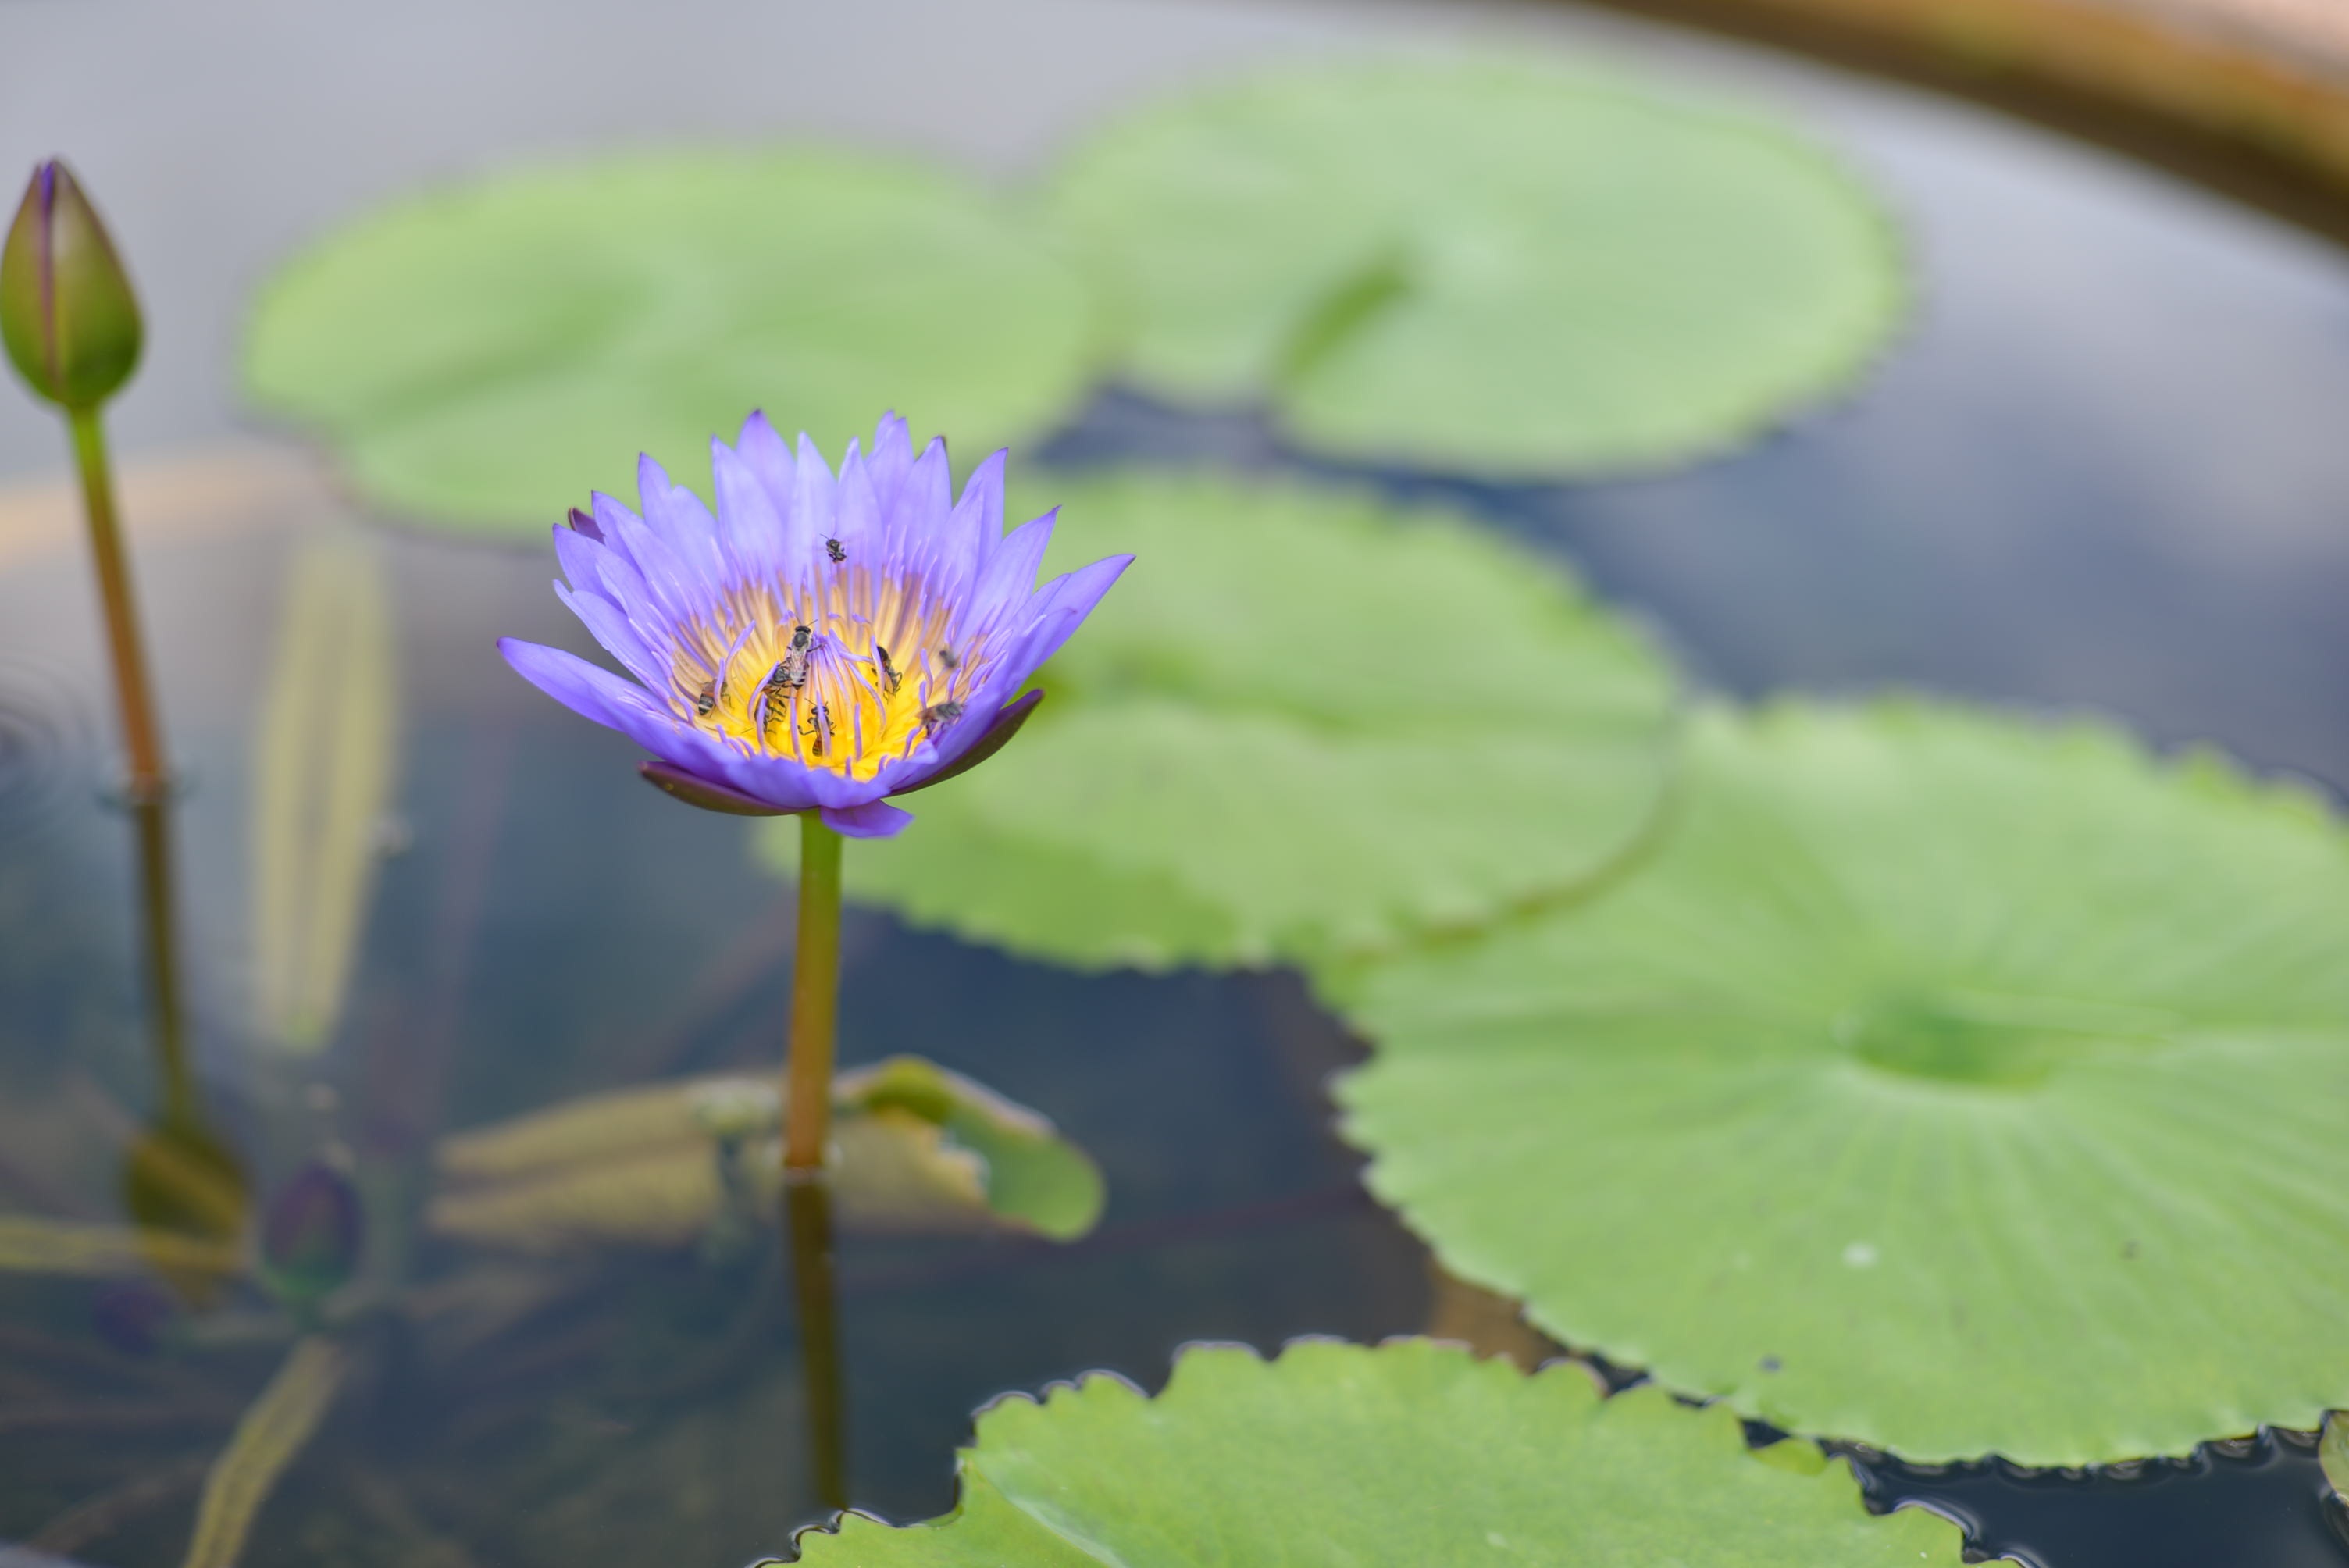
plant, leaf, flower, petal, pond, green, botany, sacred lotus, aquatic plant, flora, water lily, wildflower, flowers, close up, lotus, macro photography, lily pads, flowering plant, water plants, annual plant, plant stem, land plant, lotus family